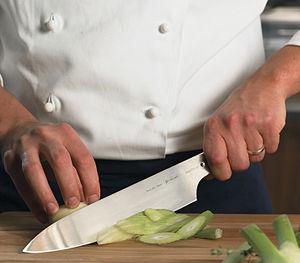
Cet article recense des types et dénominations de couteaux.